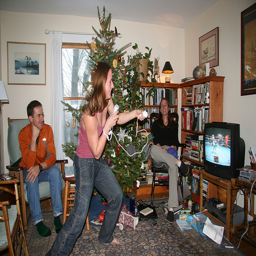
A woman standing in front of a small TV next to a Christmas Tree.
Group of people standing in a living room playing a video game.
Two girls and a guy playing with a Wii.
A woman plays Wii in the living room while her friends watch.
Two people smile as another plays a video game on a small television.